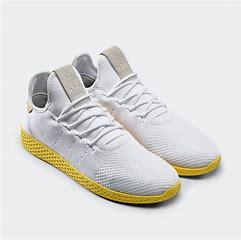
Brand: Adidas
Model: PW Tennis HU